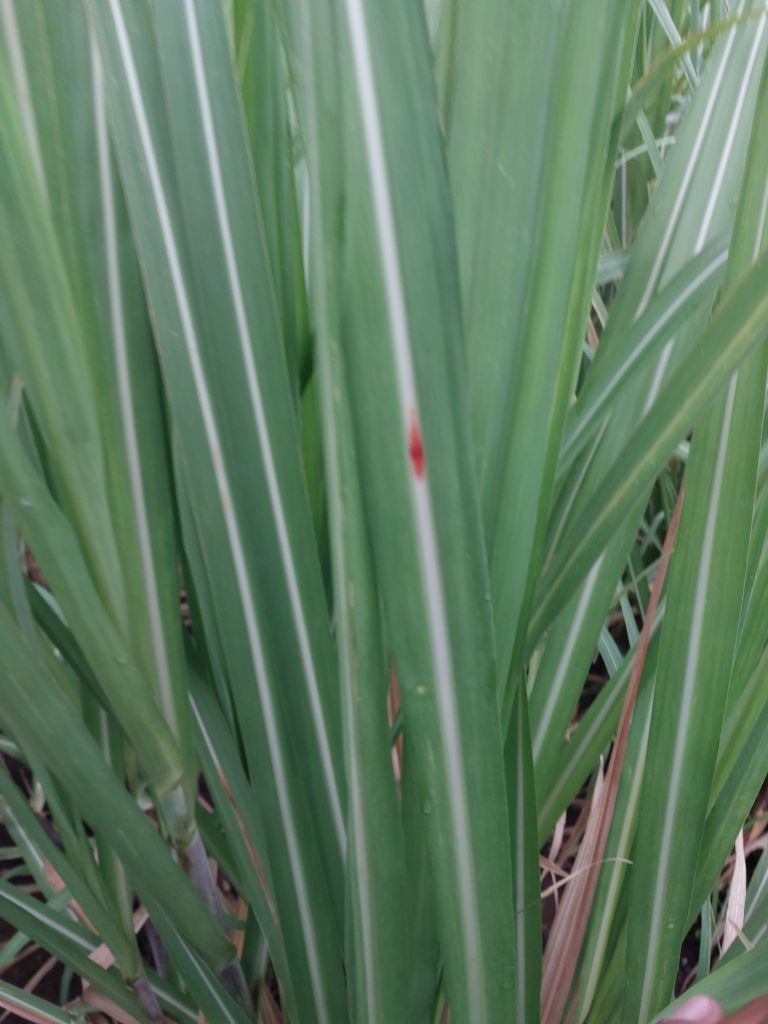
Label: Brown Spot